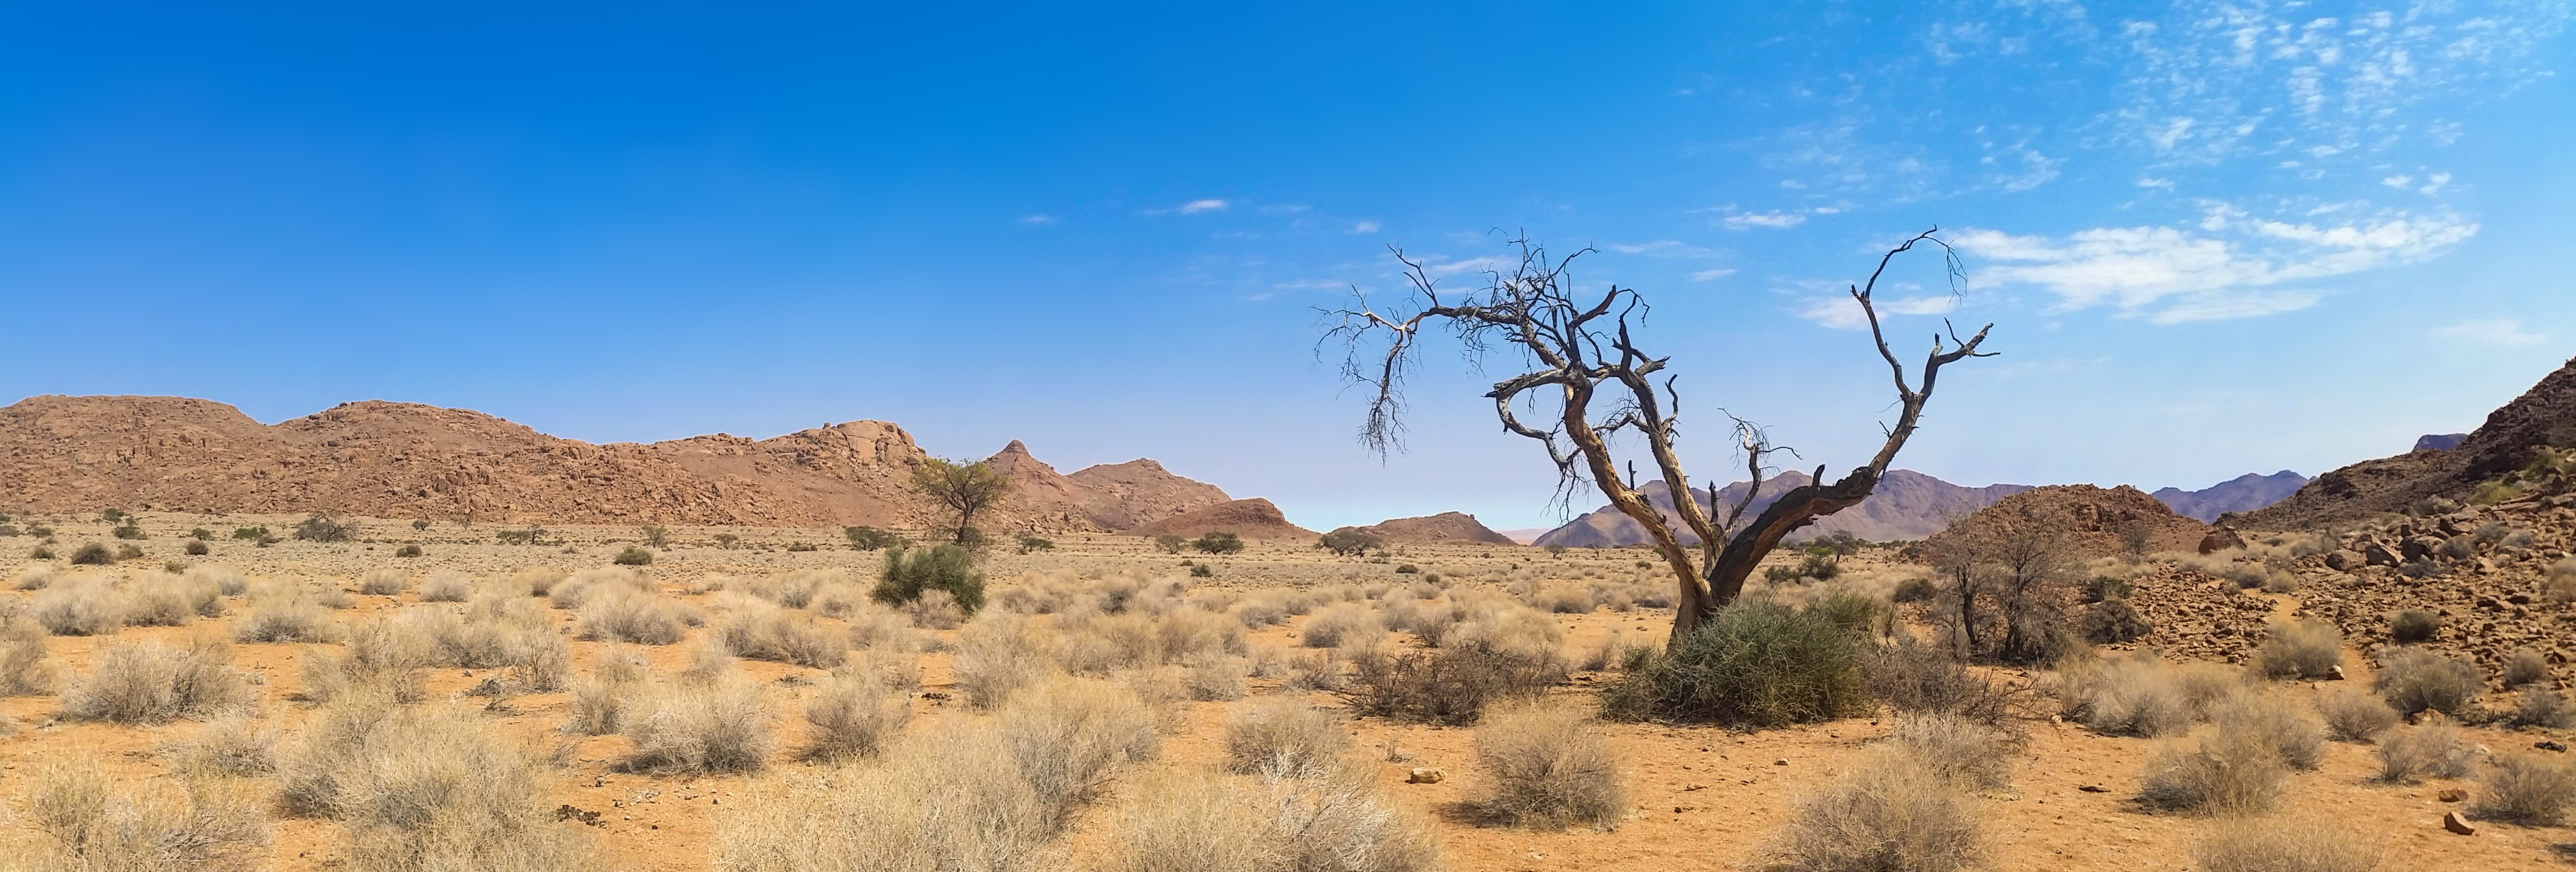
landscape, grass, wilderness, mountain, prairie, arid, desert, adventure, valley, dry, africa, soil, savanna, plain, grassland, badlands, plateau, wide, habitat, safari, ecosystem, wadi, steppe, landform, namibia, heiss, natural environment, geographical feature, aeolian landform, grass family, ecoregion, tiras mountains